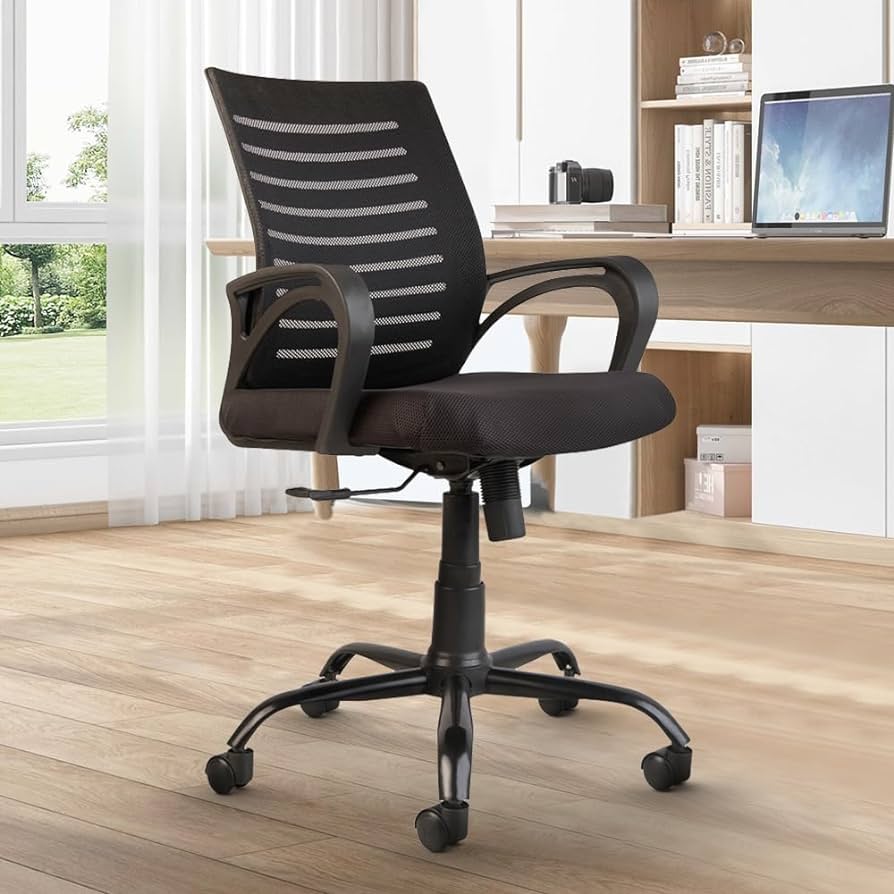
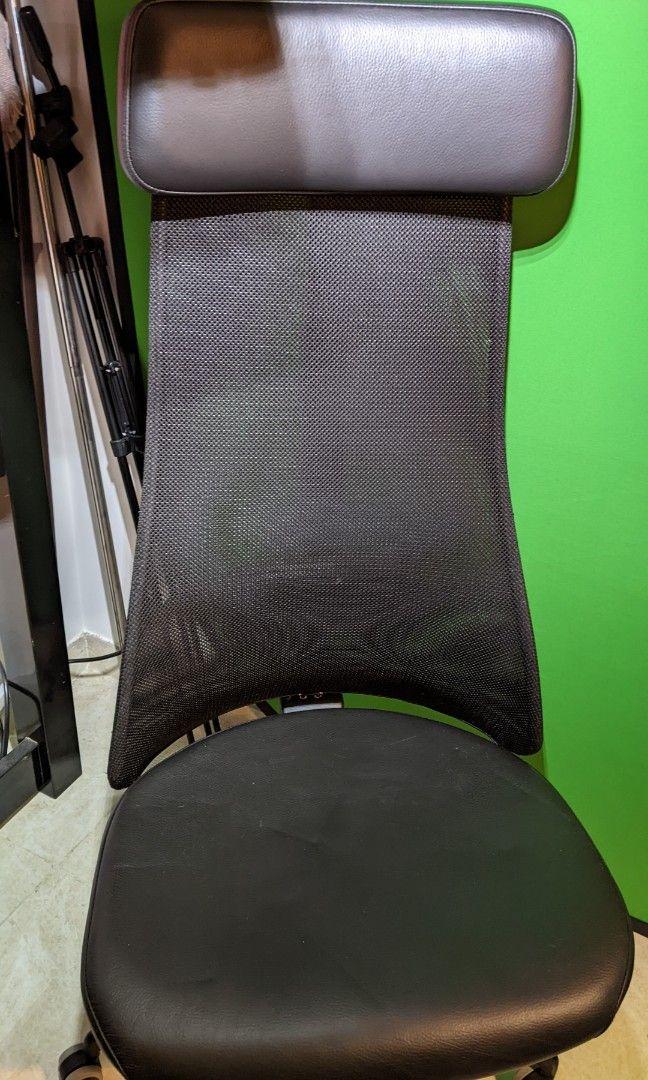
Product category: items_chair
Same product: no